Bing
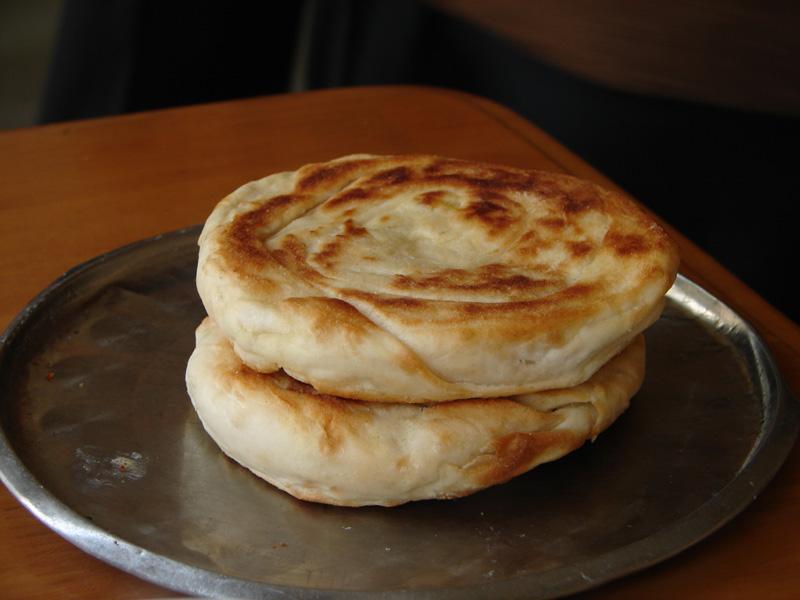
Also known as:
ar - Arabic: بنغ
arz - Egyptian Arabic: بينج
bn - Bangla: বিং রুটি
es - Spanish: Bing
fi - Finnish: Bing
fr - French: Bing
it - Italian: Bing
ja - Japanese: 餅
jv - Javanese: Bing
ko - Korean: 빙
zh - Chinese: 中式面饼
Category: bread (flatbread)
Cuisine: Chinese
Associated cuisines: Chinese
Area: China
Countries: China
Region: Eastern Asia, , , ,
The dish is a wheat flour-based bread with a flattened or disk-like shape.